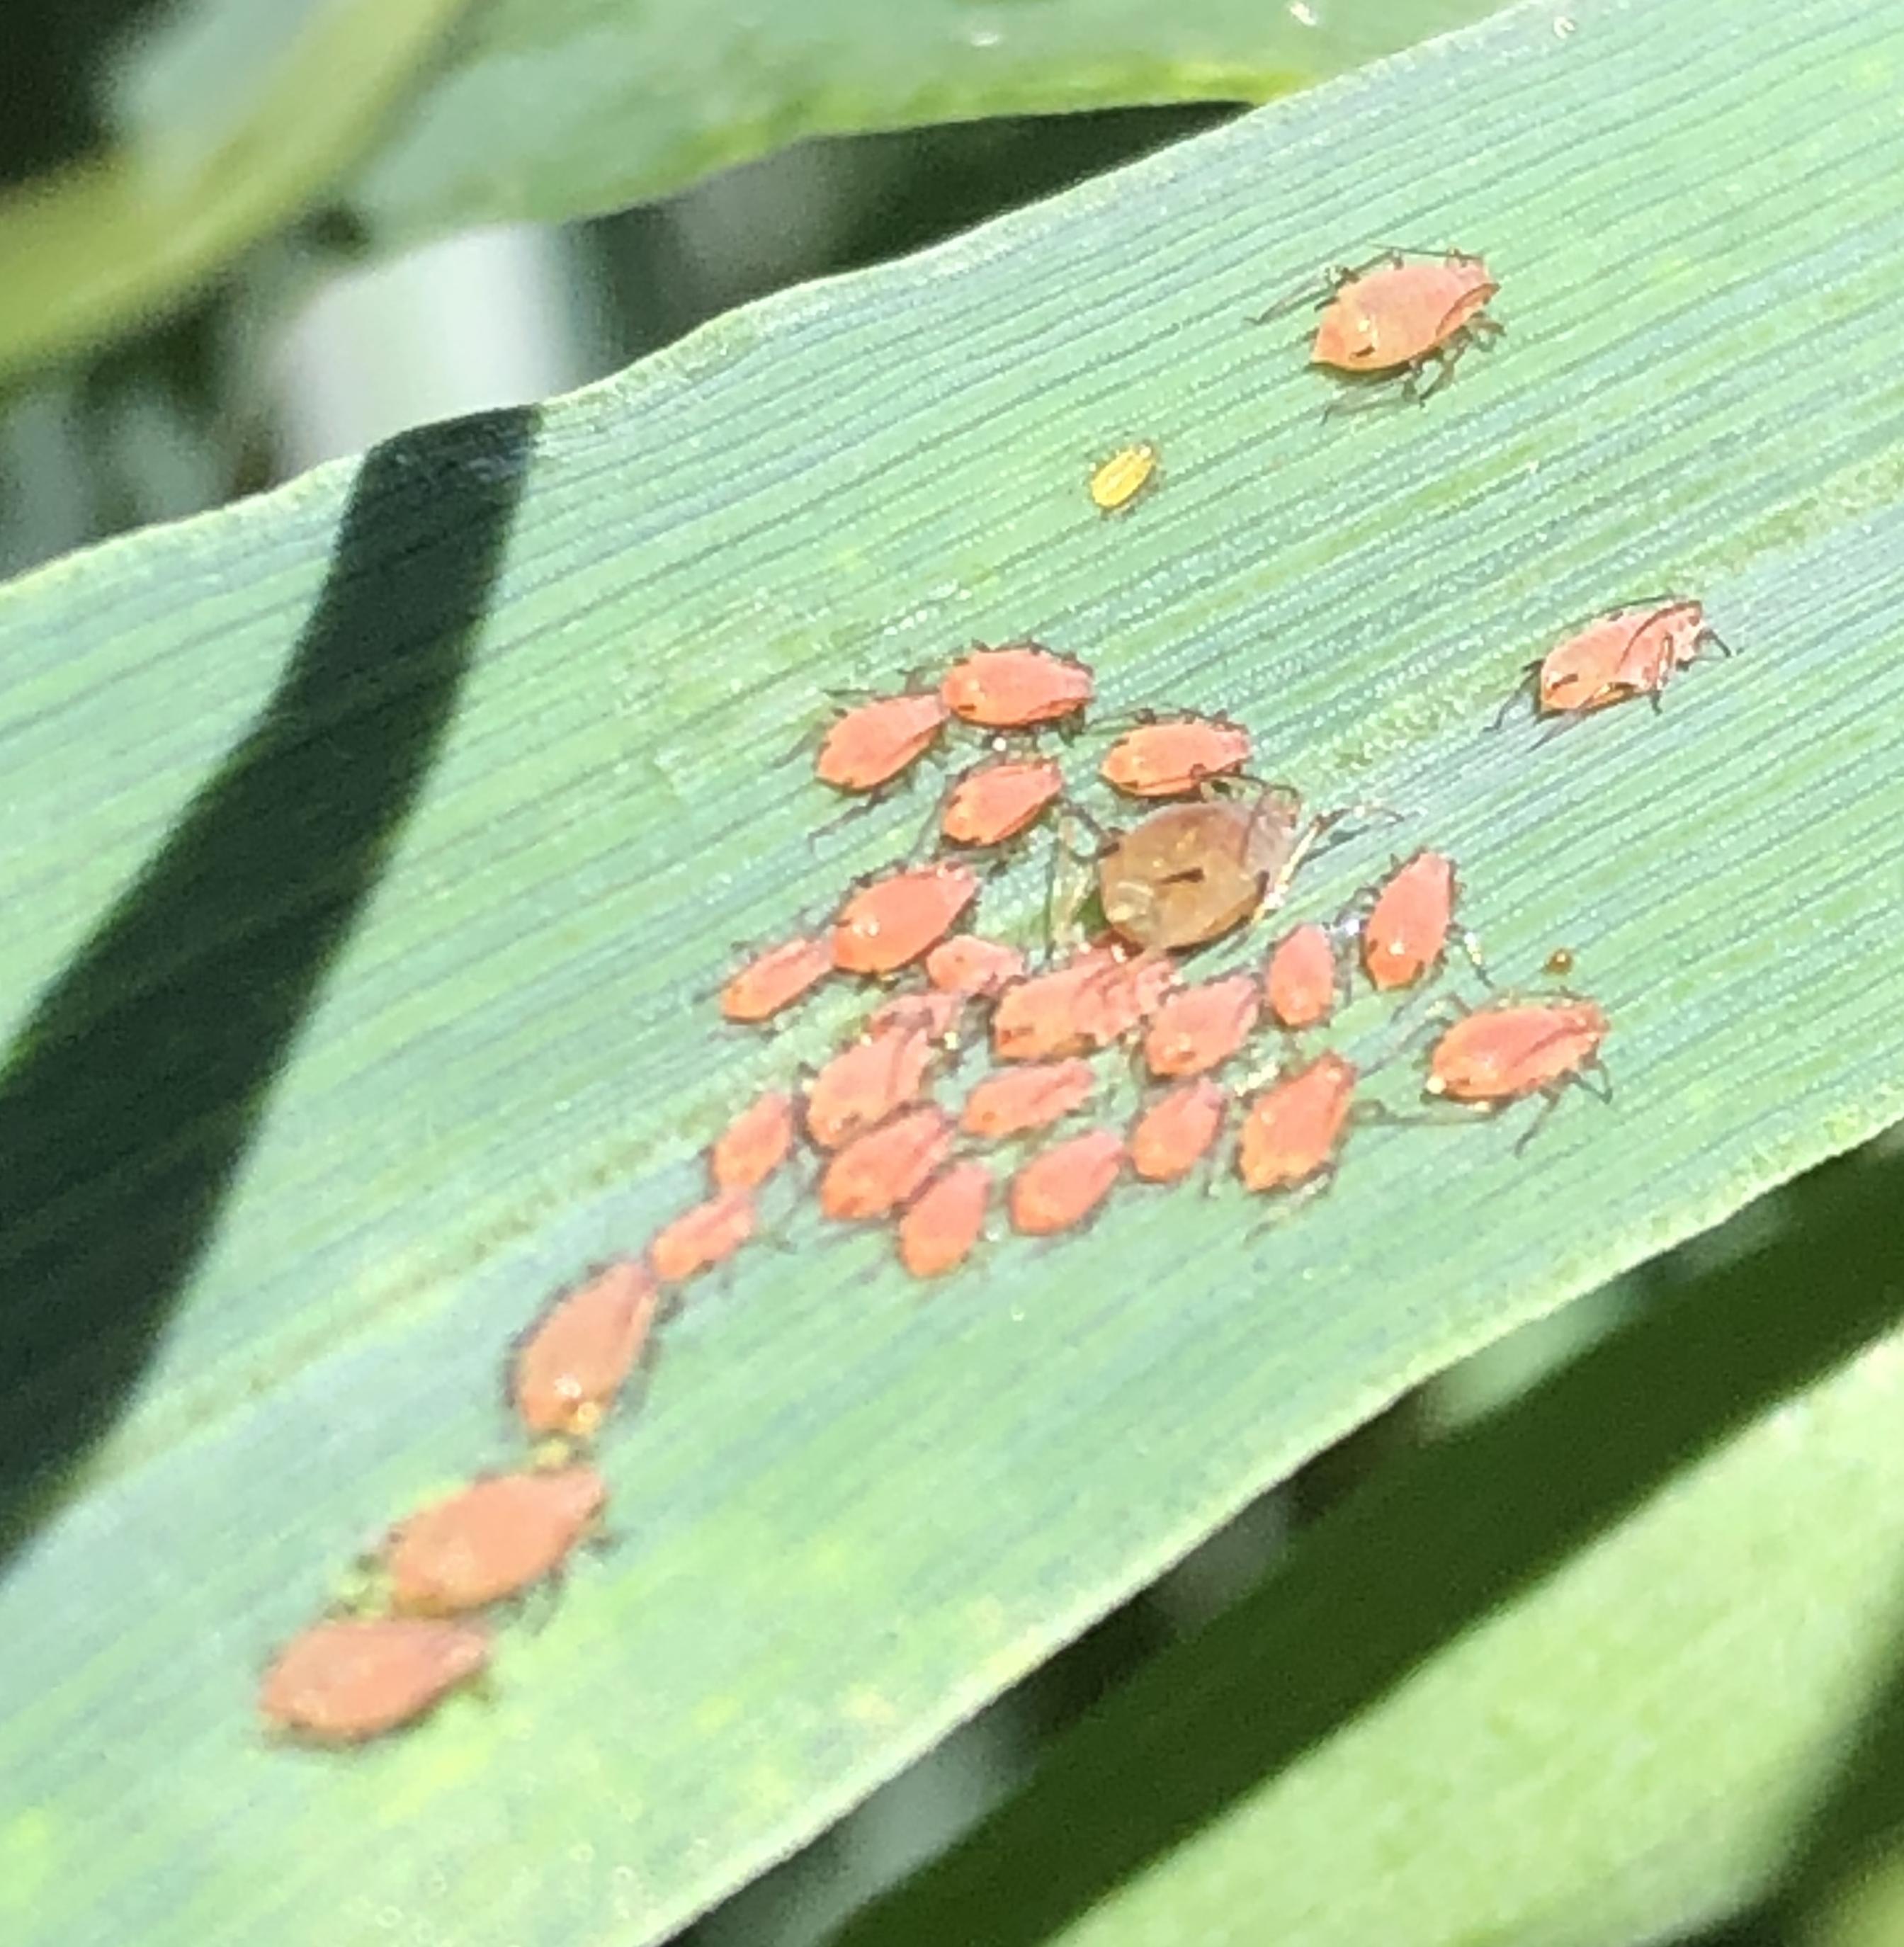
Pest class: english_grain_aphid